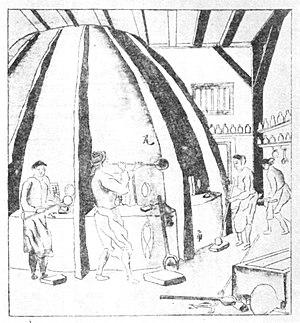
Dessin illustrant le Recueil de fabrication du verre (Biidoro seihō shūsetsu) de BABA Sadayoshi, 1810, conservé au Seikadō bunko, Japon.
Baba Sadayoshi, est un interprète et érudit japonais en sciences hollandaises de la fin de l'époque d'Edo. Il est aussi connu sous le nom de Sajuurou.